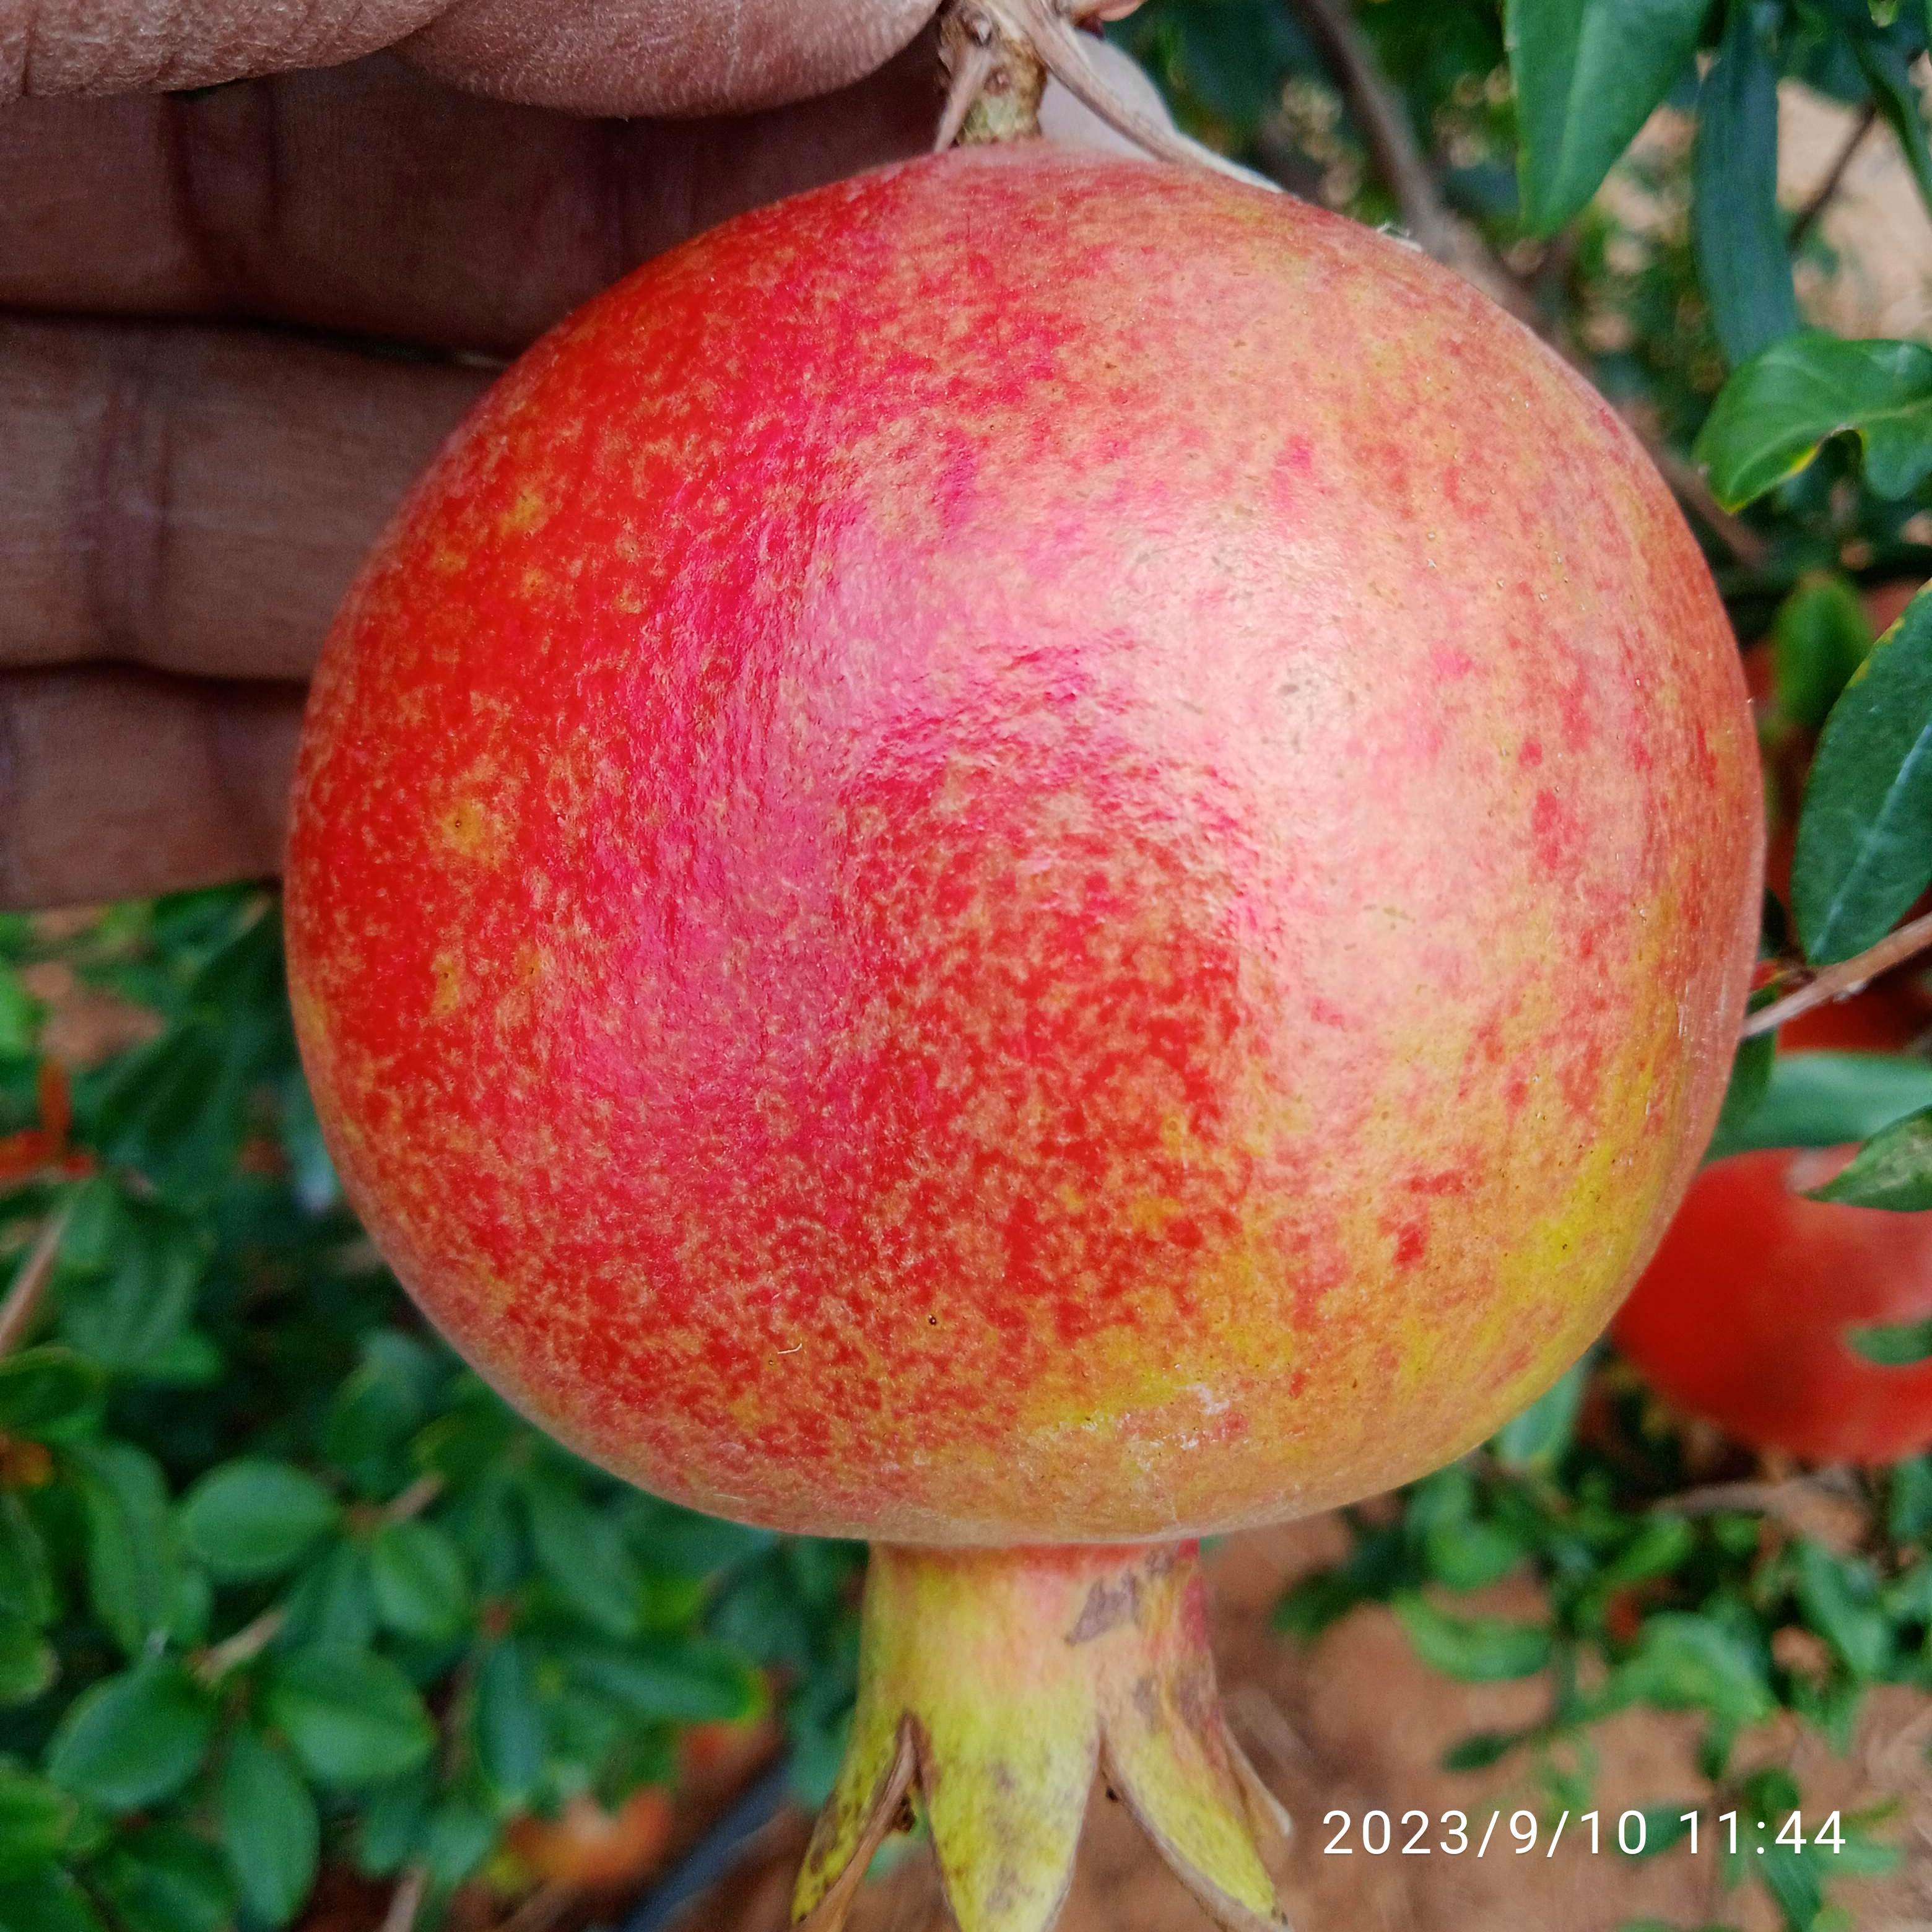
Label: Healthy